Harry McPherson

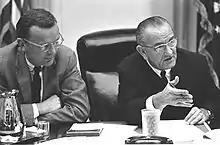
McPherson with President Johnson. Photo courtesy Lyndon Baines Johnson Library and Museum.

In August 1965, McPherson became special assistant and counsel to the president, and then special counsel to the president (1966–1969). McPherson was one of Johnson's most trusted advisers, influencing his support for equal employment and Medicare legislation.